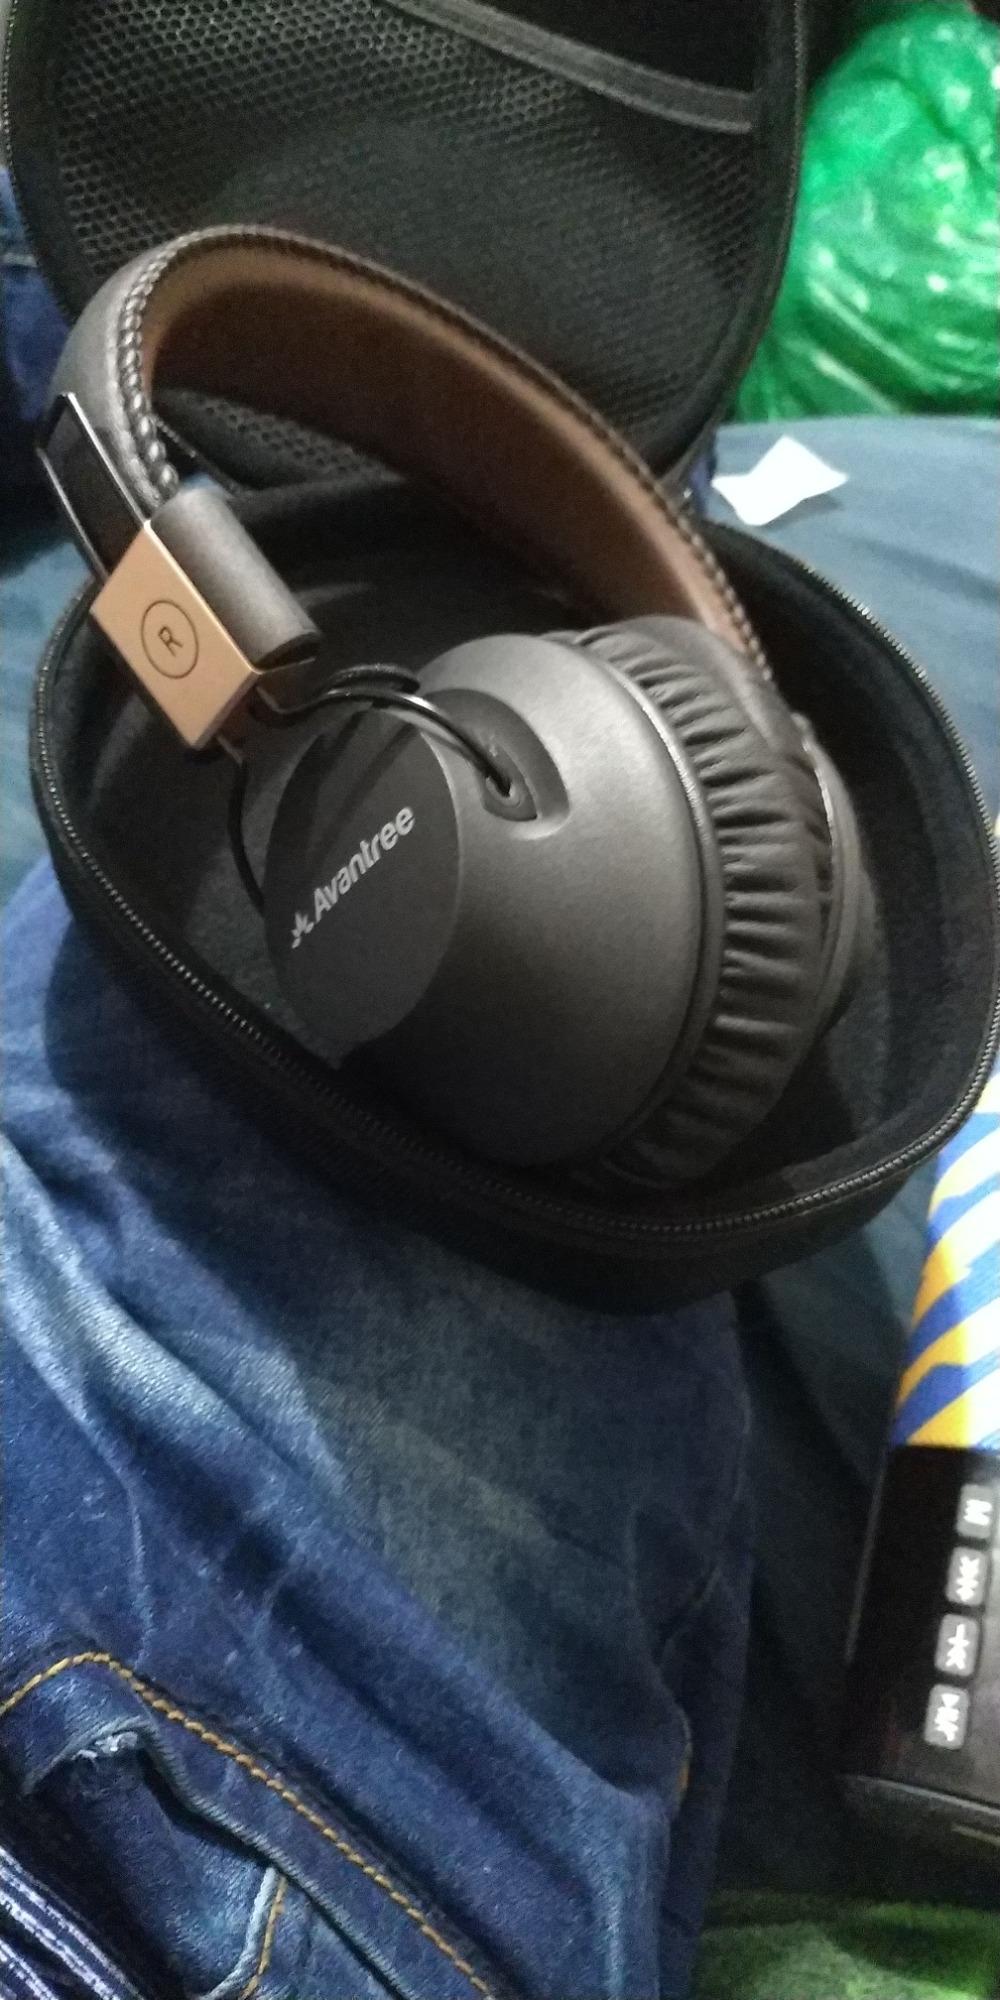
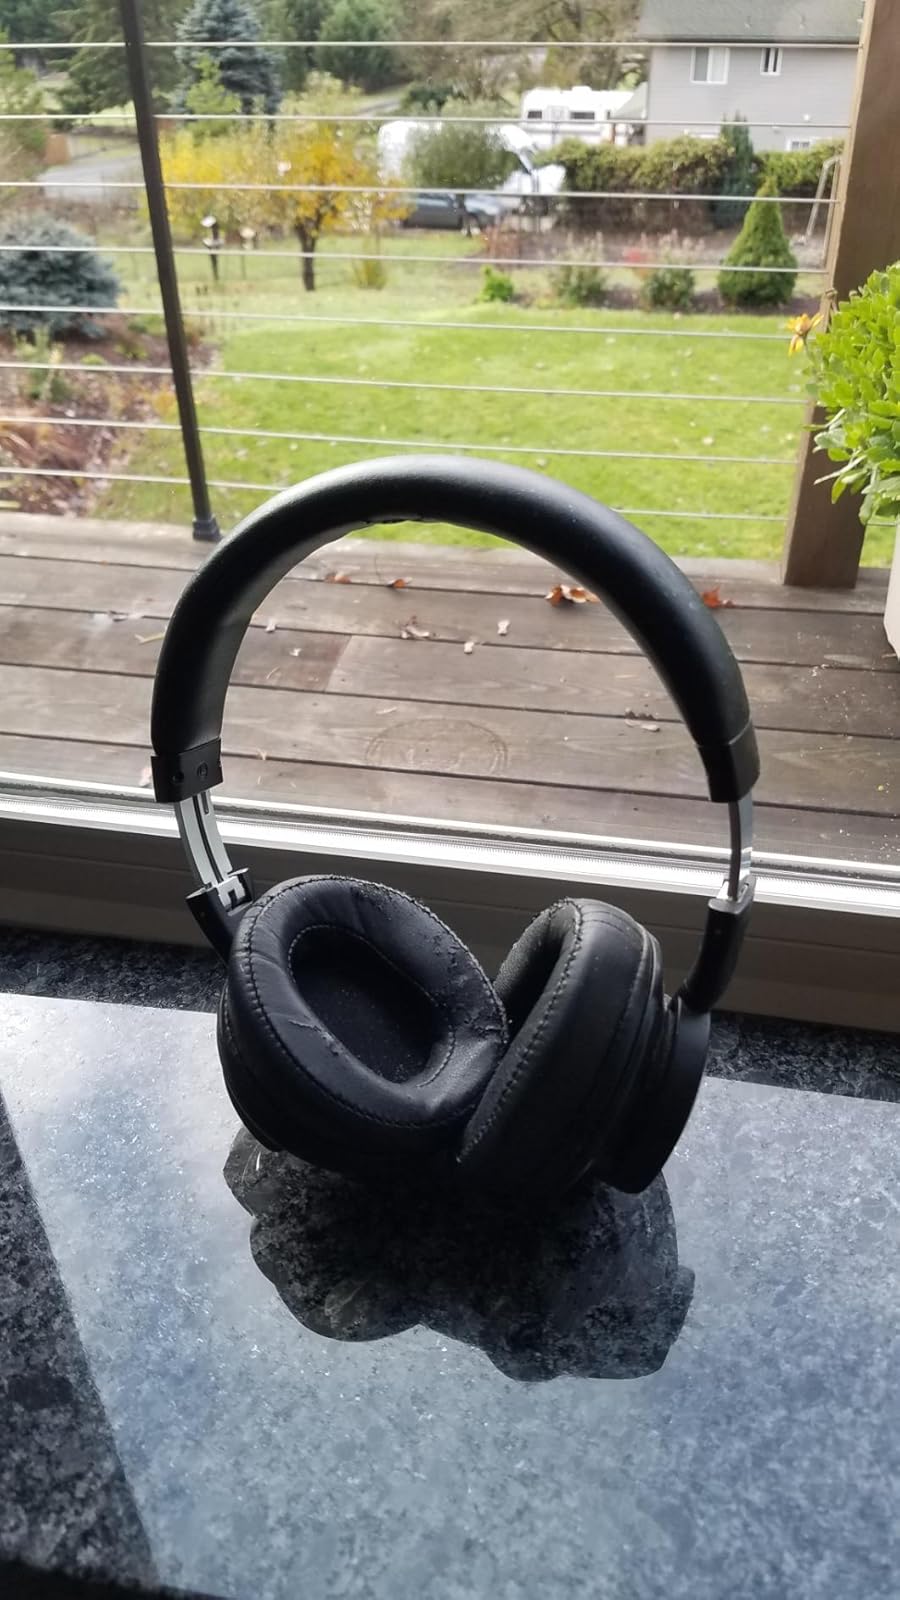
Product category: headphones
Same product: no